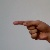
The image shows a hand gesture representing the letter 'G' in Indian Sign Language.